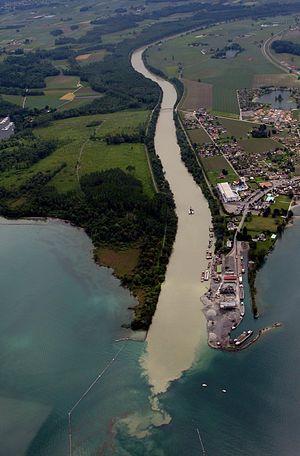
Le Léman, appelé aussi lac de Genève, ou par tautologie lac Léman, est un lac d'origine glaciaire situé en Suisse et en France ; par sa superficie, c'est le plus grand lac alpin et subalpin d'Europe.
Le canton du Valais est un canton bilingue situé au sud de la Suisse, dont le chef-lieu est Sion.
Le bassin du Rhône est le bassin versant du fleuve Rhône. Il est situé intégralement en France et en Suisse. Il est alimenté par des cours d'eau des Alpes, du Jura, du massif central et des Vosges. Le Rhône se jette dans la mer Méditerranée par un delta.